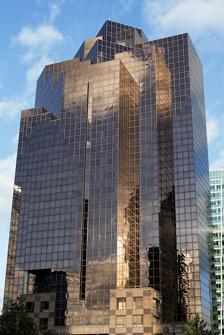
Building: City Center Bellevue
Country: United States of America
Year built: 1986
High-rise office building in Bellevue, Washington City Center Bellevue General information Architectural style Modernist Location 500 108th Ave NE Bellevue , Washington Country United States Coordinates 47°36′55″N 122°11′45″W / 47.61528°N 122.19583°W / 47.61528; -122.19583 Elevation 50 m (164 ft) Current tenants First Tech Credit Union , Sterling Savings Bank , Starbucks (retail) Cisco , Esterline , inome , Sucker Punch Productions Inaugurated 1986 Client Koll Company Owner American Assets Trust Height 358 ft (109 m) Technical details Floor count 27 Floor area 495,949 sq ft (46,075.2 m 2 ) Design and construction Architect(s) Callison Architecture Other information Parking 703 stalls Website citycenterbellevue .com References City Center Bellevue is a 358-foot (109 m) tall, 27-story high-rise office building in Bellevue, Washington , completed in 1986. It was the tallest building in Bellevue until 2005. City Center Plaza, also in downtown Bellevue, is a separate 26 story building completed a decade later. References